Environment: real
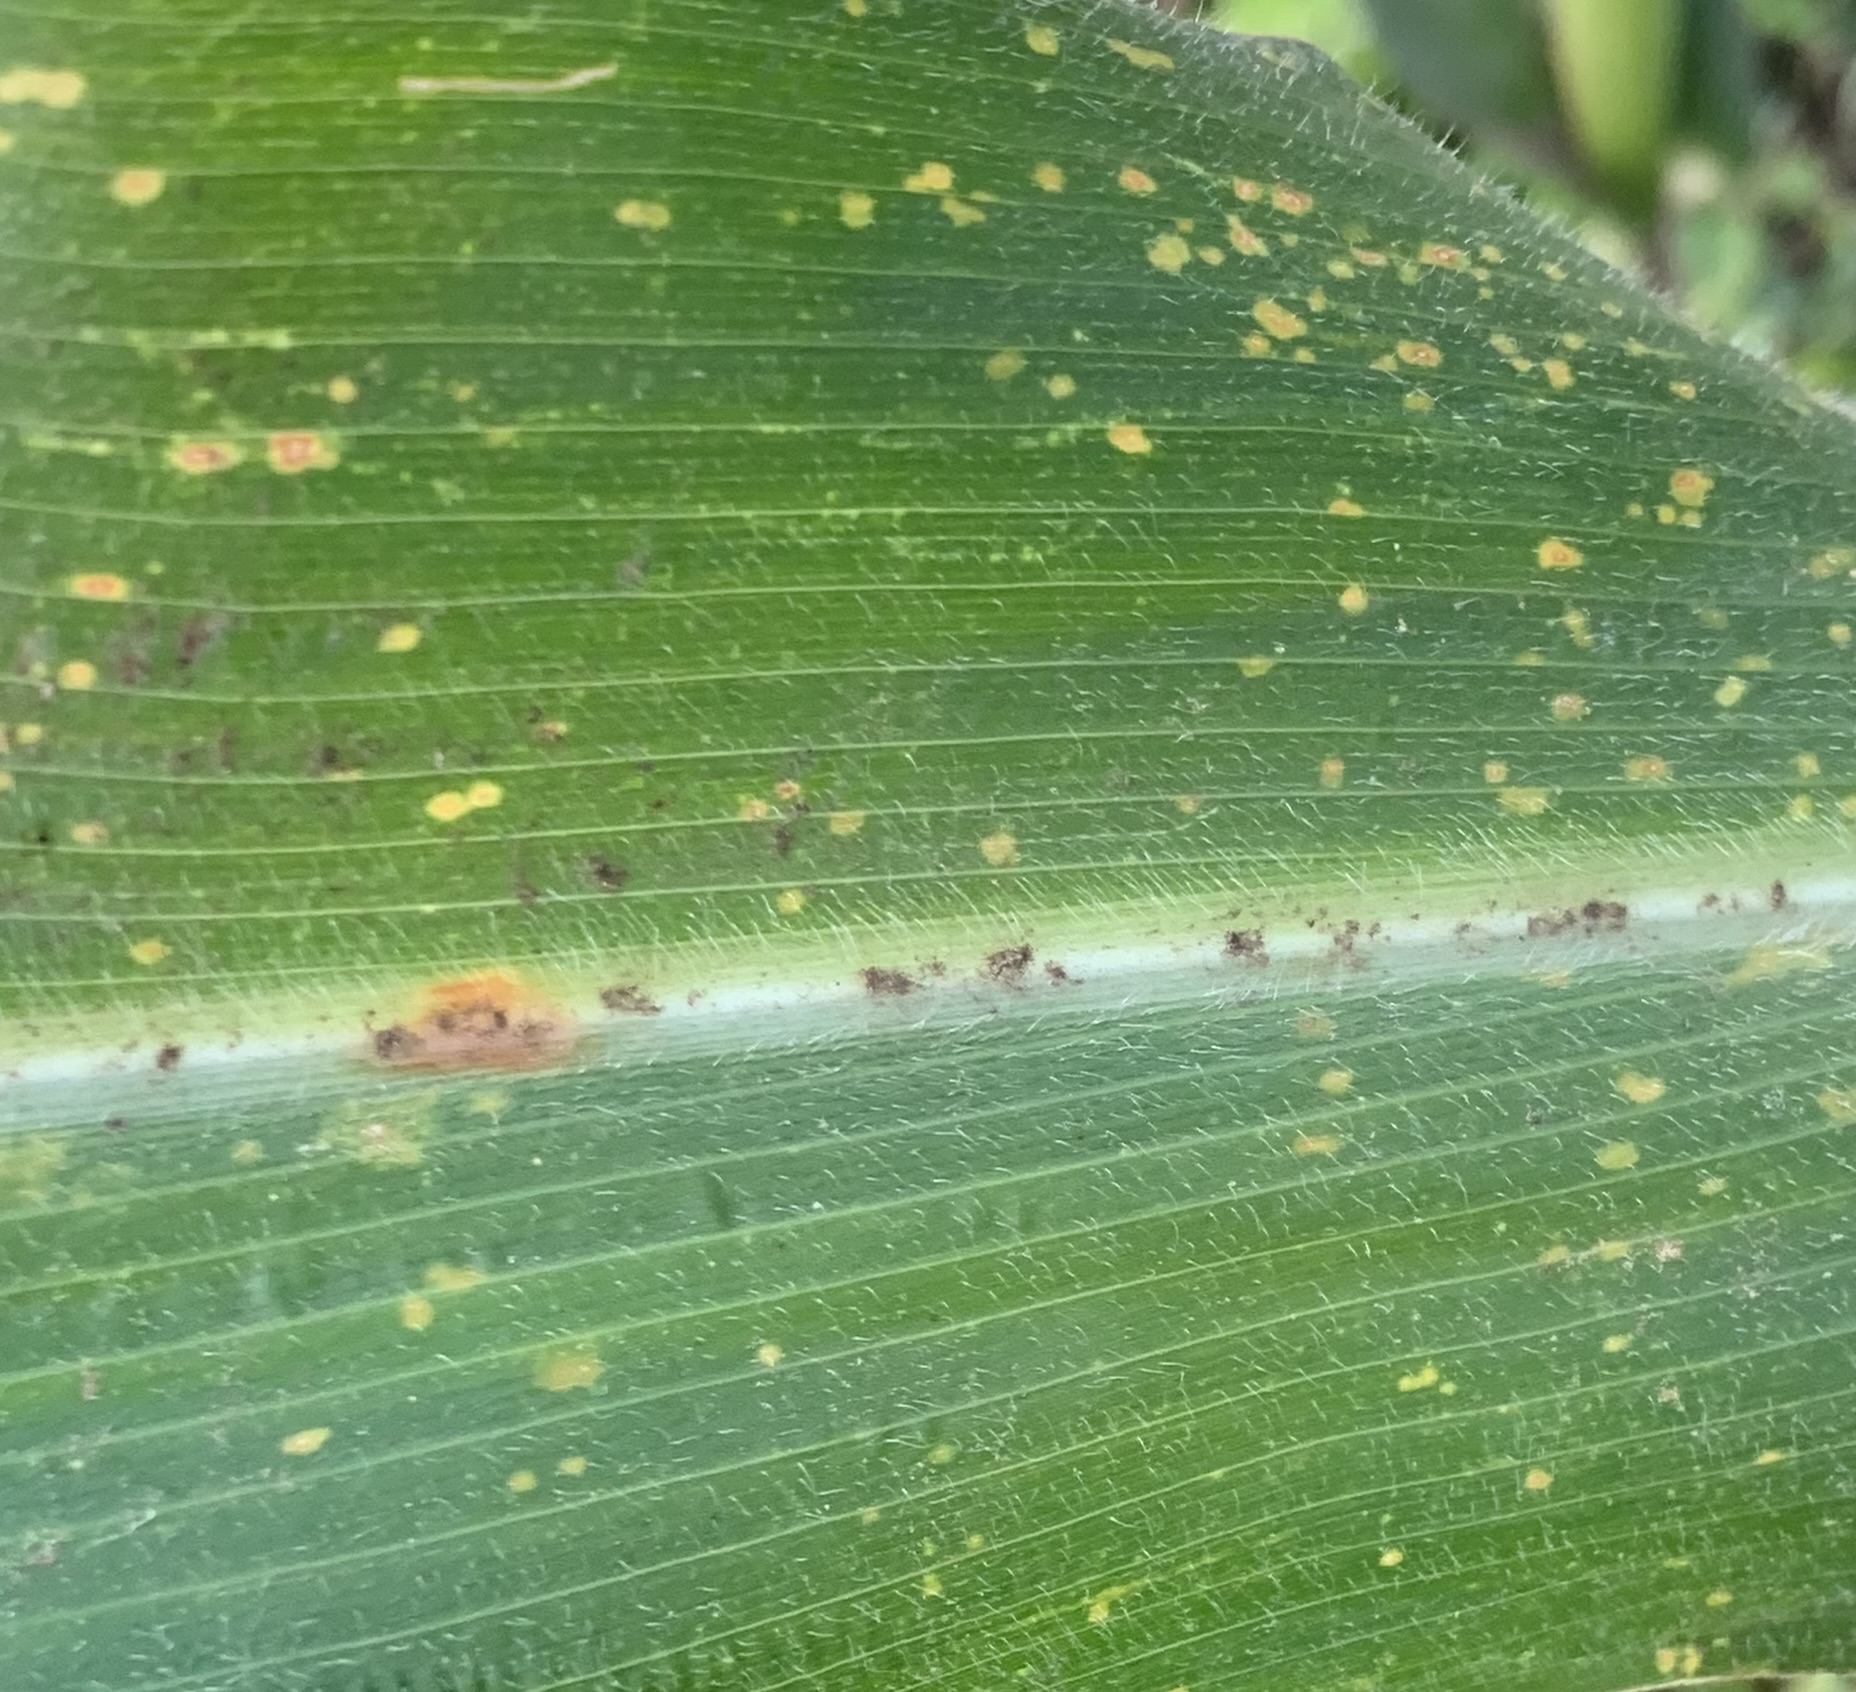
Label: lethal_necrosis